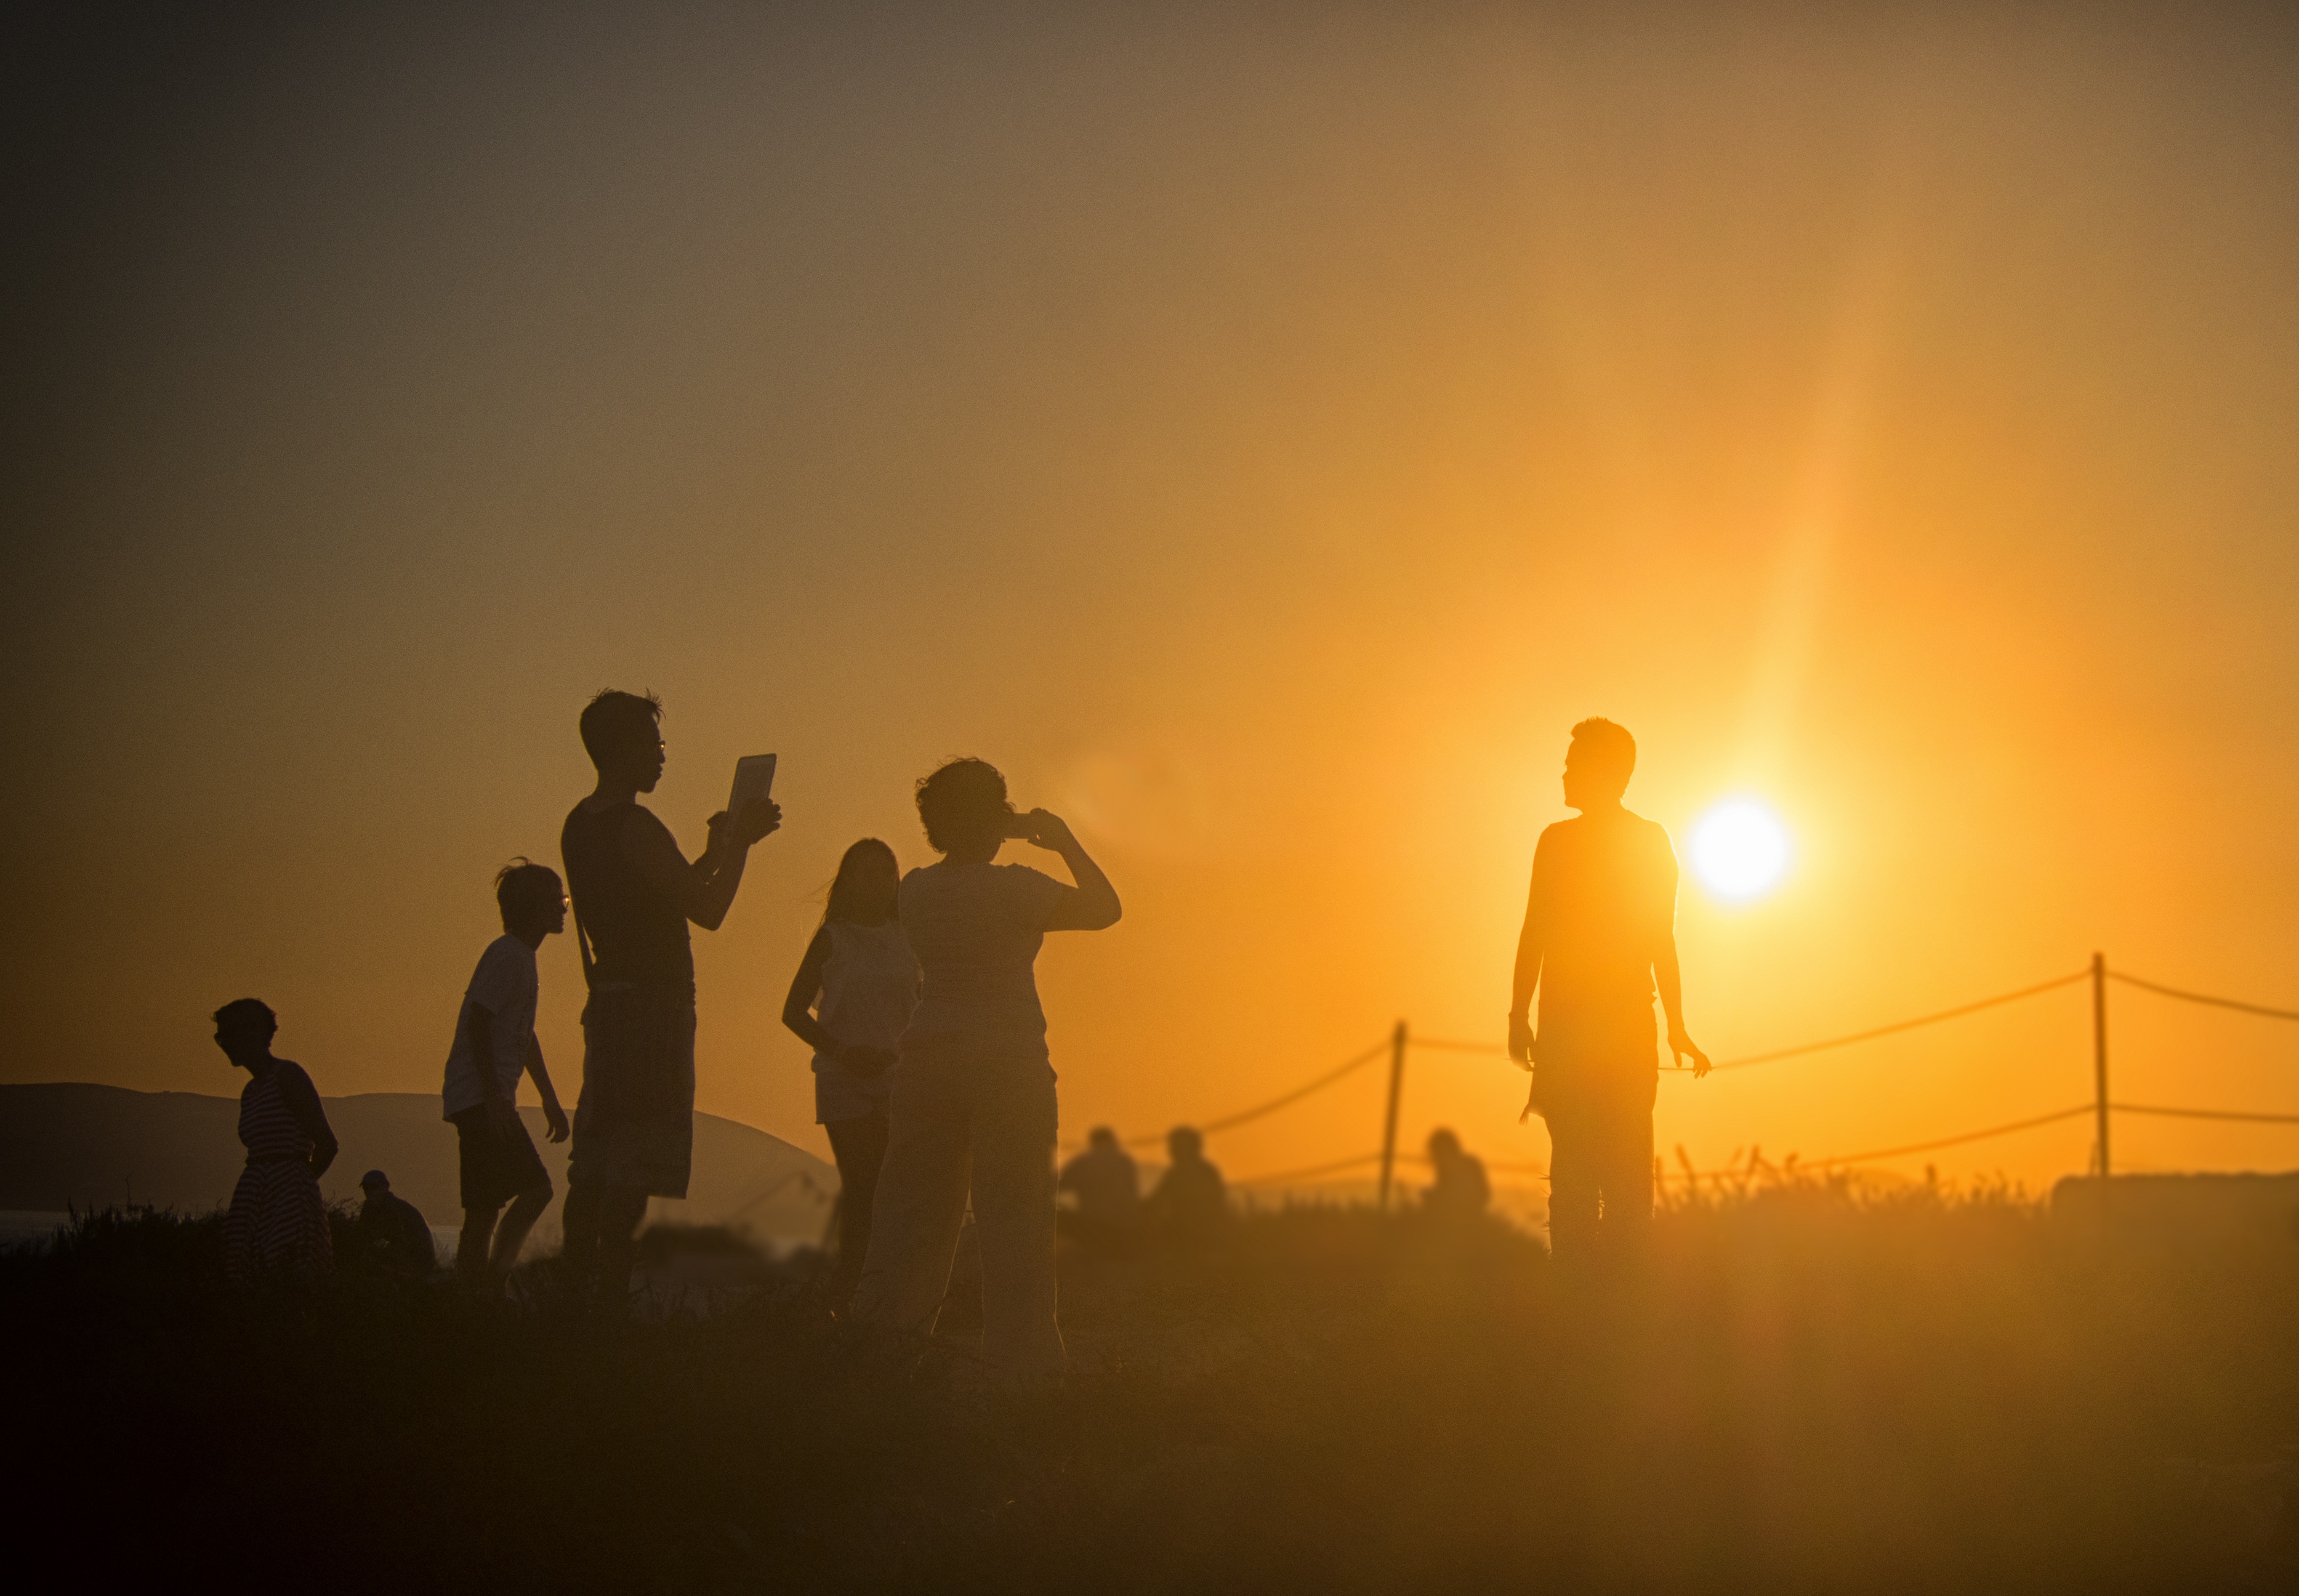
nature, outdoor, horizon, silhouette, sky, sun, sunrise, sunset, sunlight, morning, dawn, dusk, evening, orange, holiday, silhouettes, holiday light, atmospheric phenomenon, beautiful sun